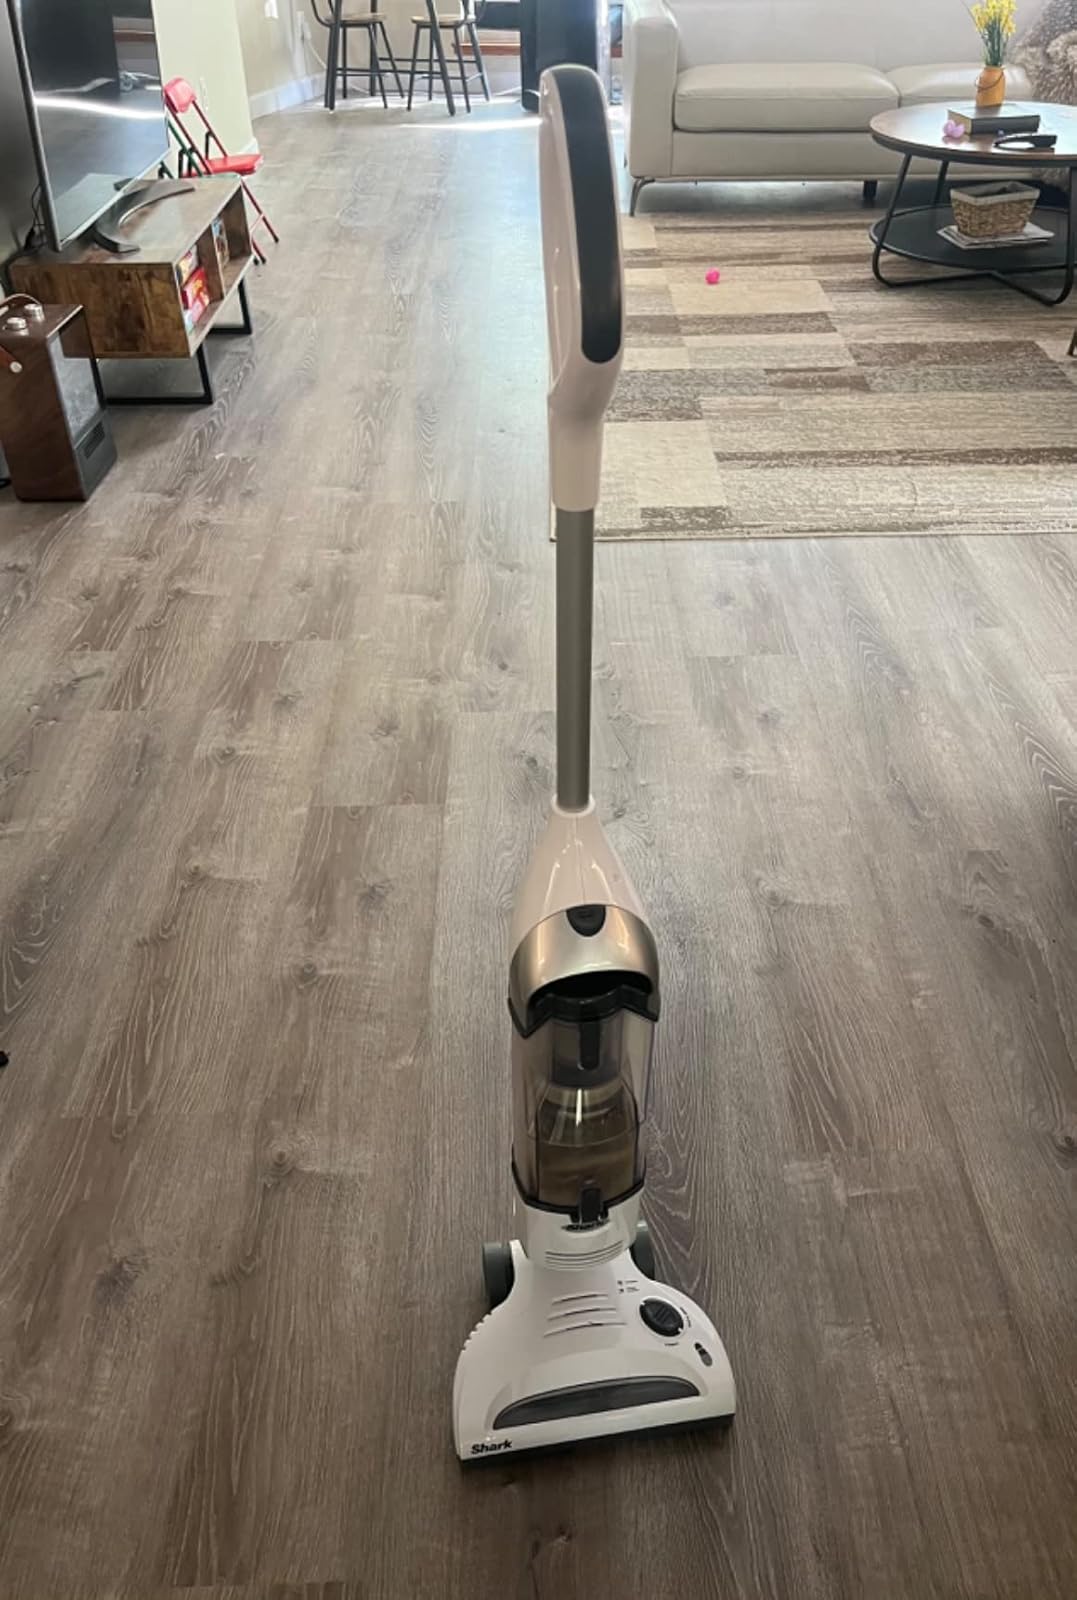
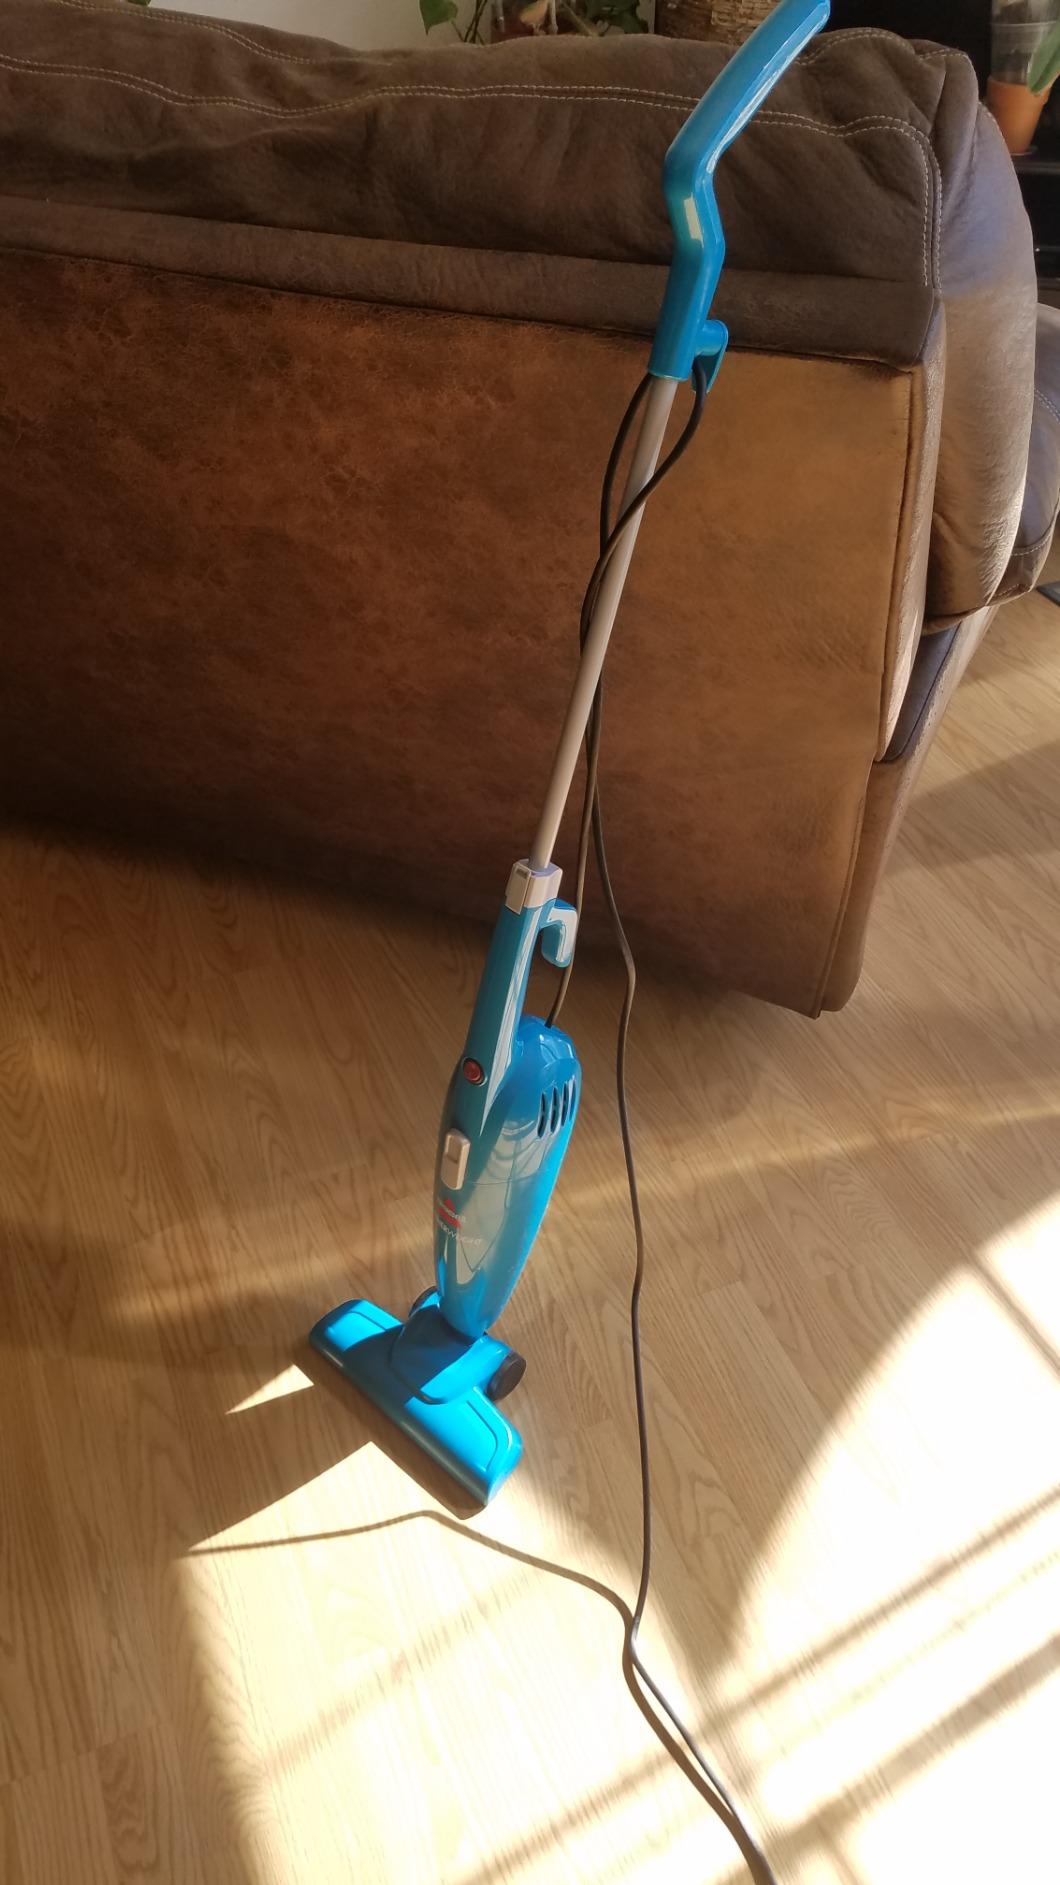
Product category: items_vacuum
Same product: no